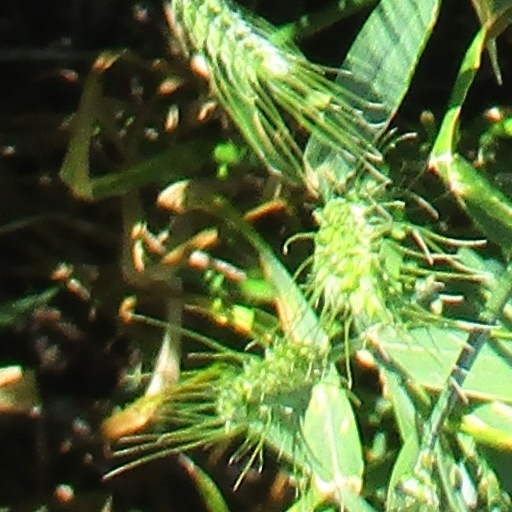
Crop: wheat